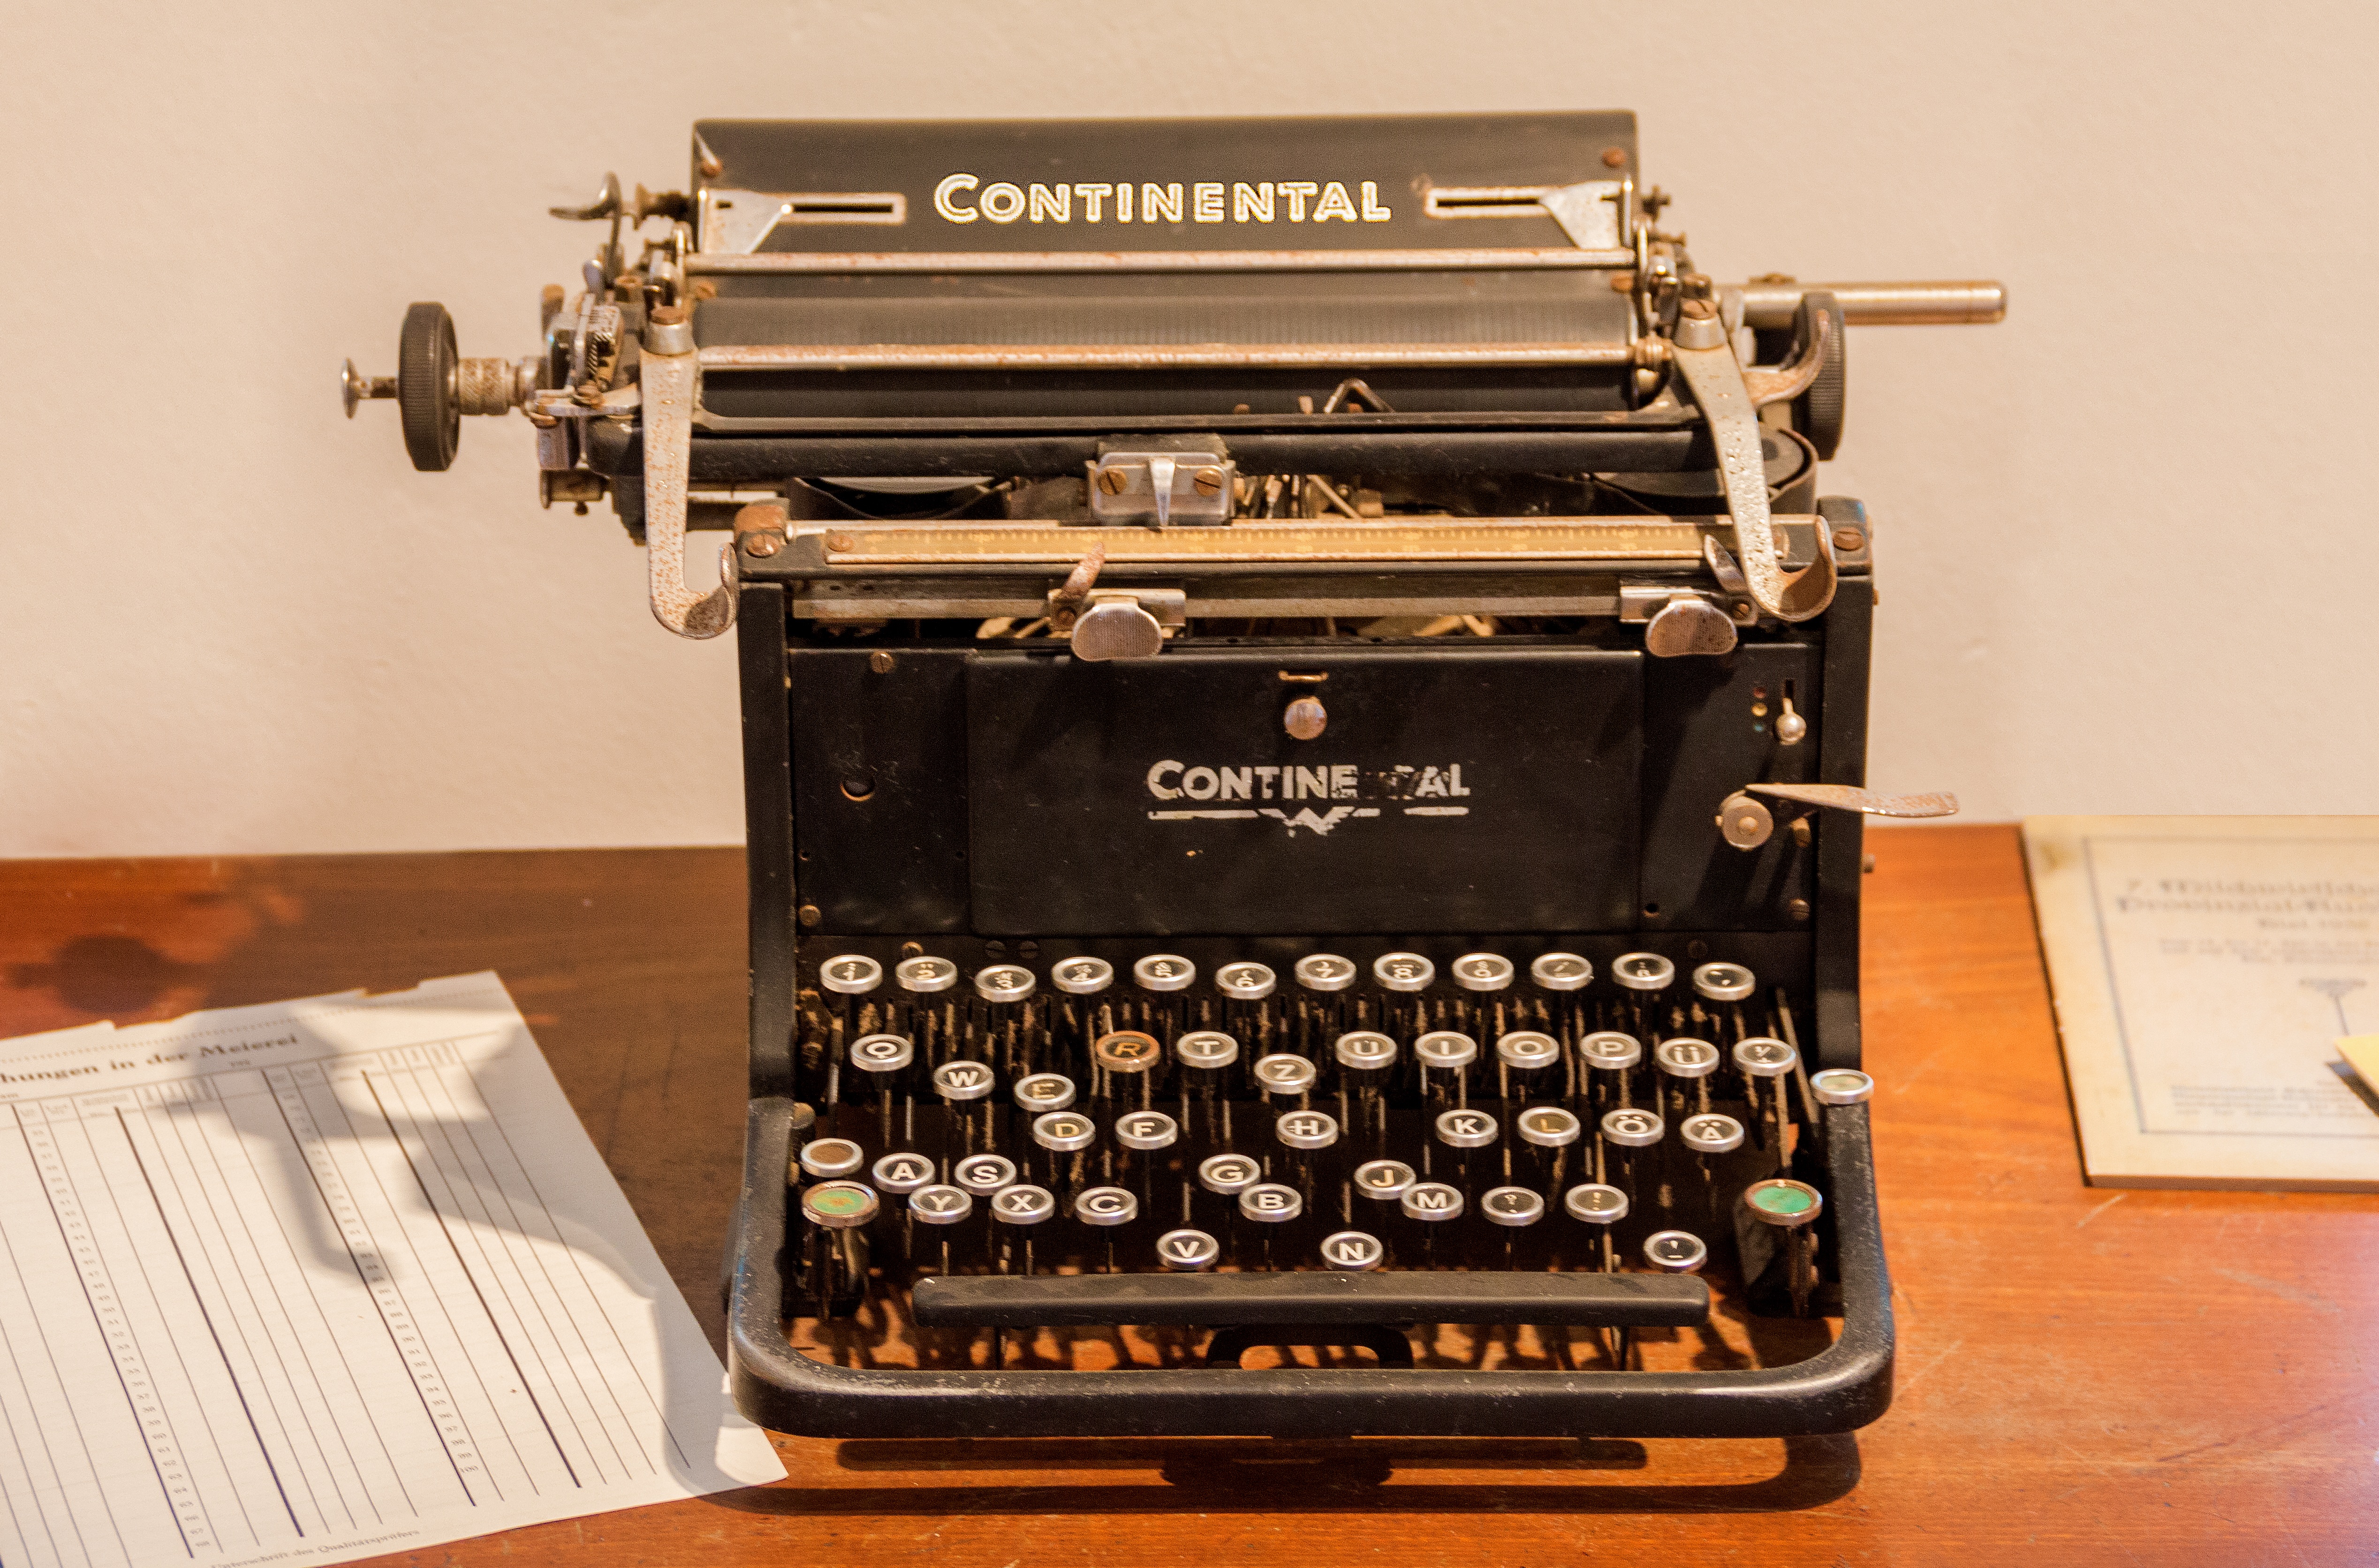
keyboard, vintage, retro, leaf, old, typewriter, office, nostalgia, paper, old typewriter, tap, text, keys, letters, input, leave, continental, office supplies, input device, write a letter, scheib machine, office equipment